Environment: real
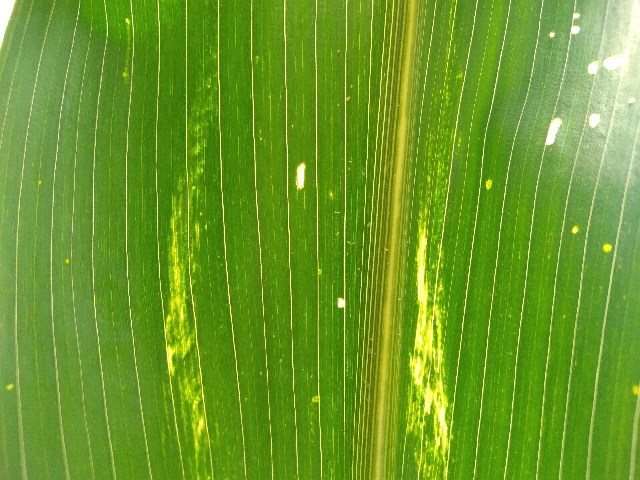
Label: lethal_necrosis